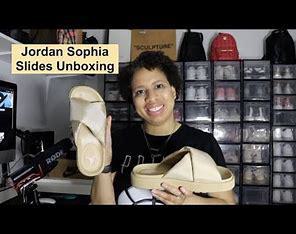
Brand: Jordan
Model: Sophia